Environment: real
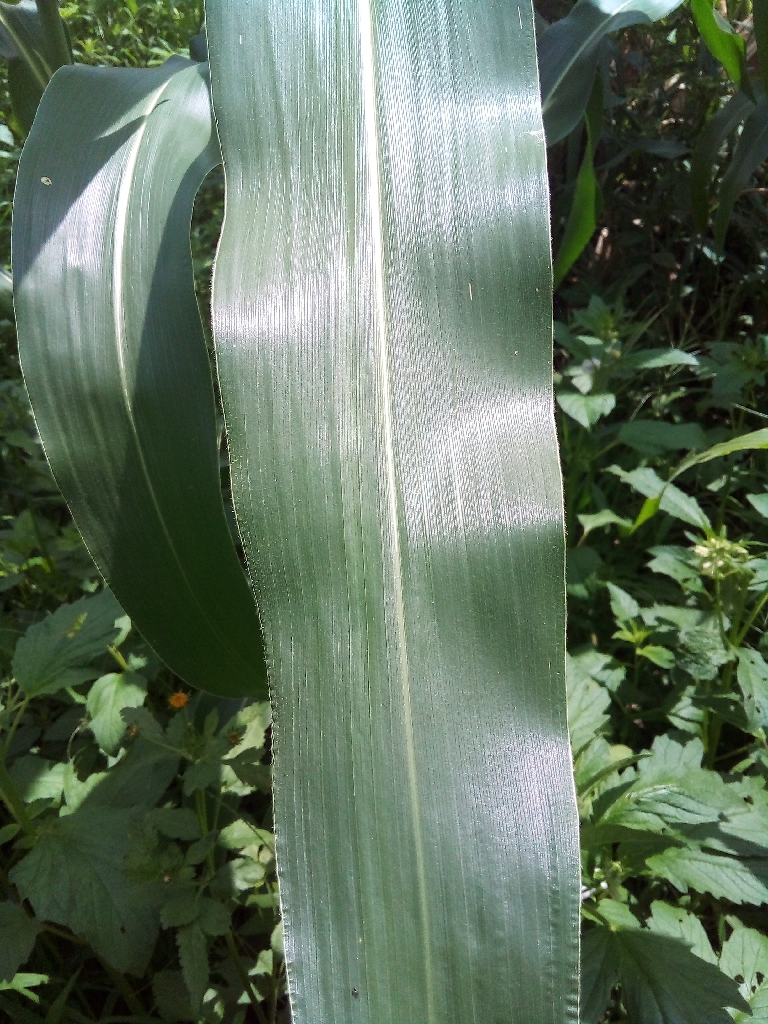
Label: healthy